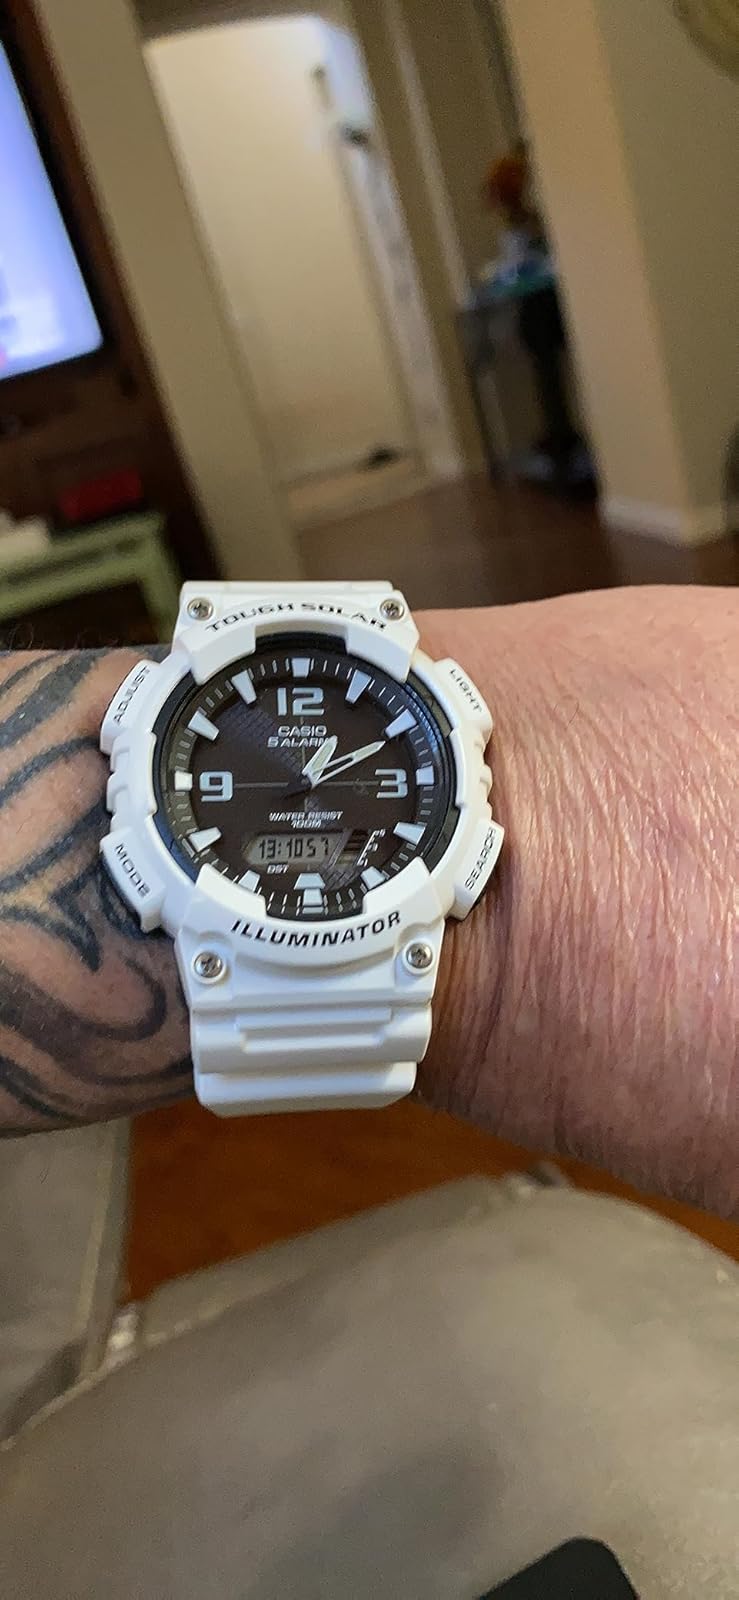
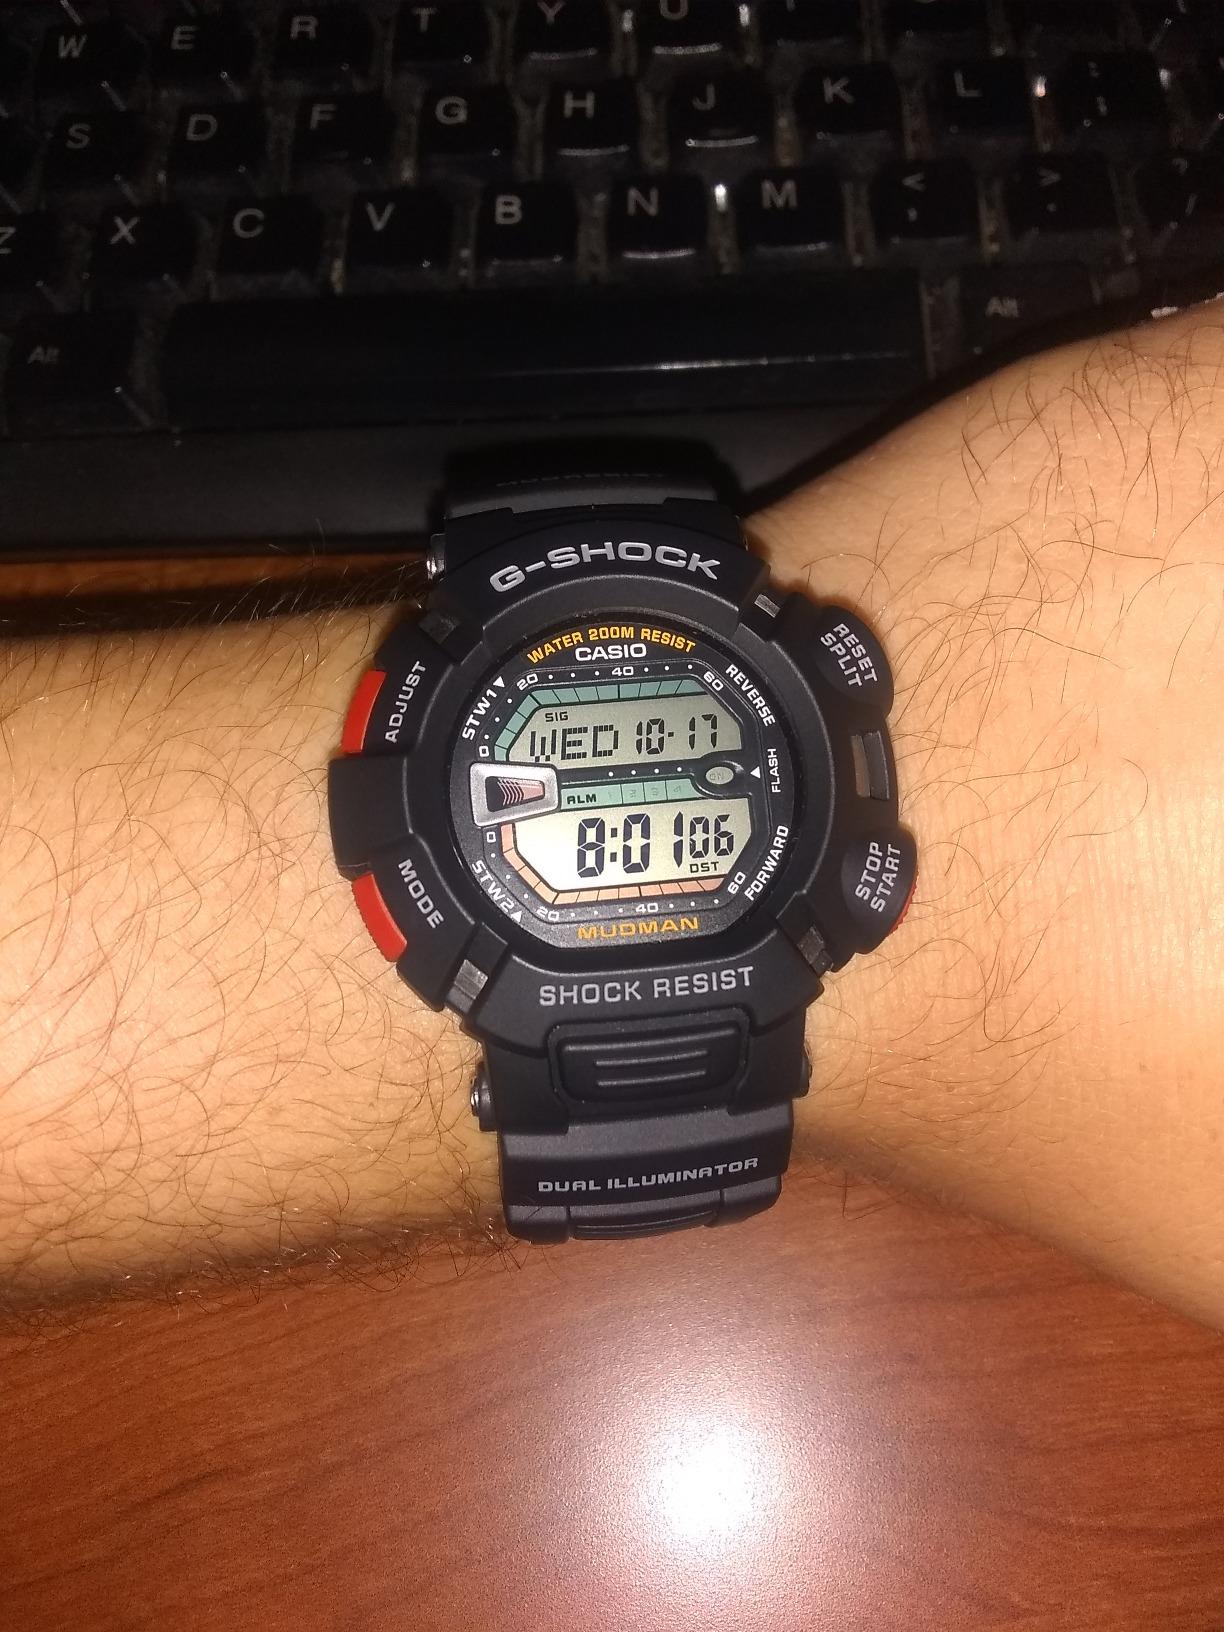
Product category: accessories_watch
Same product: no